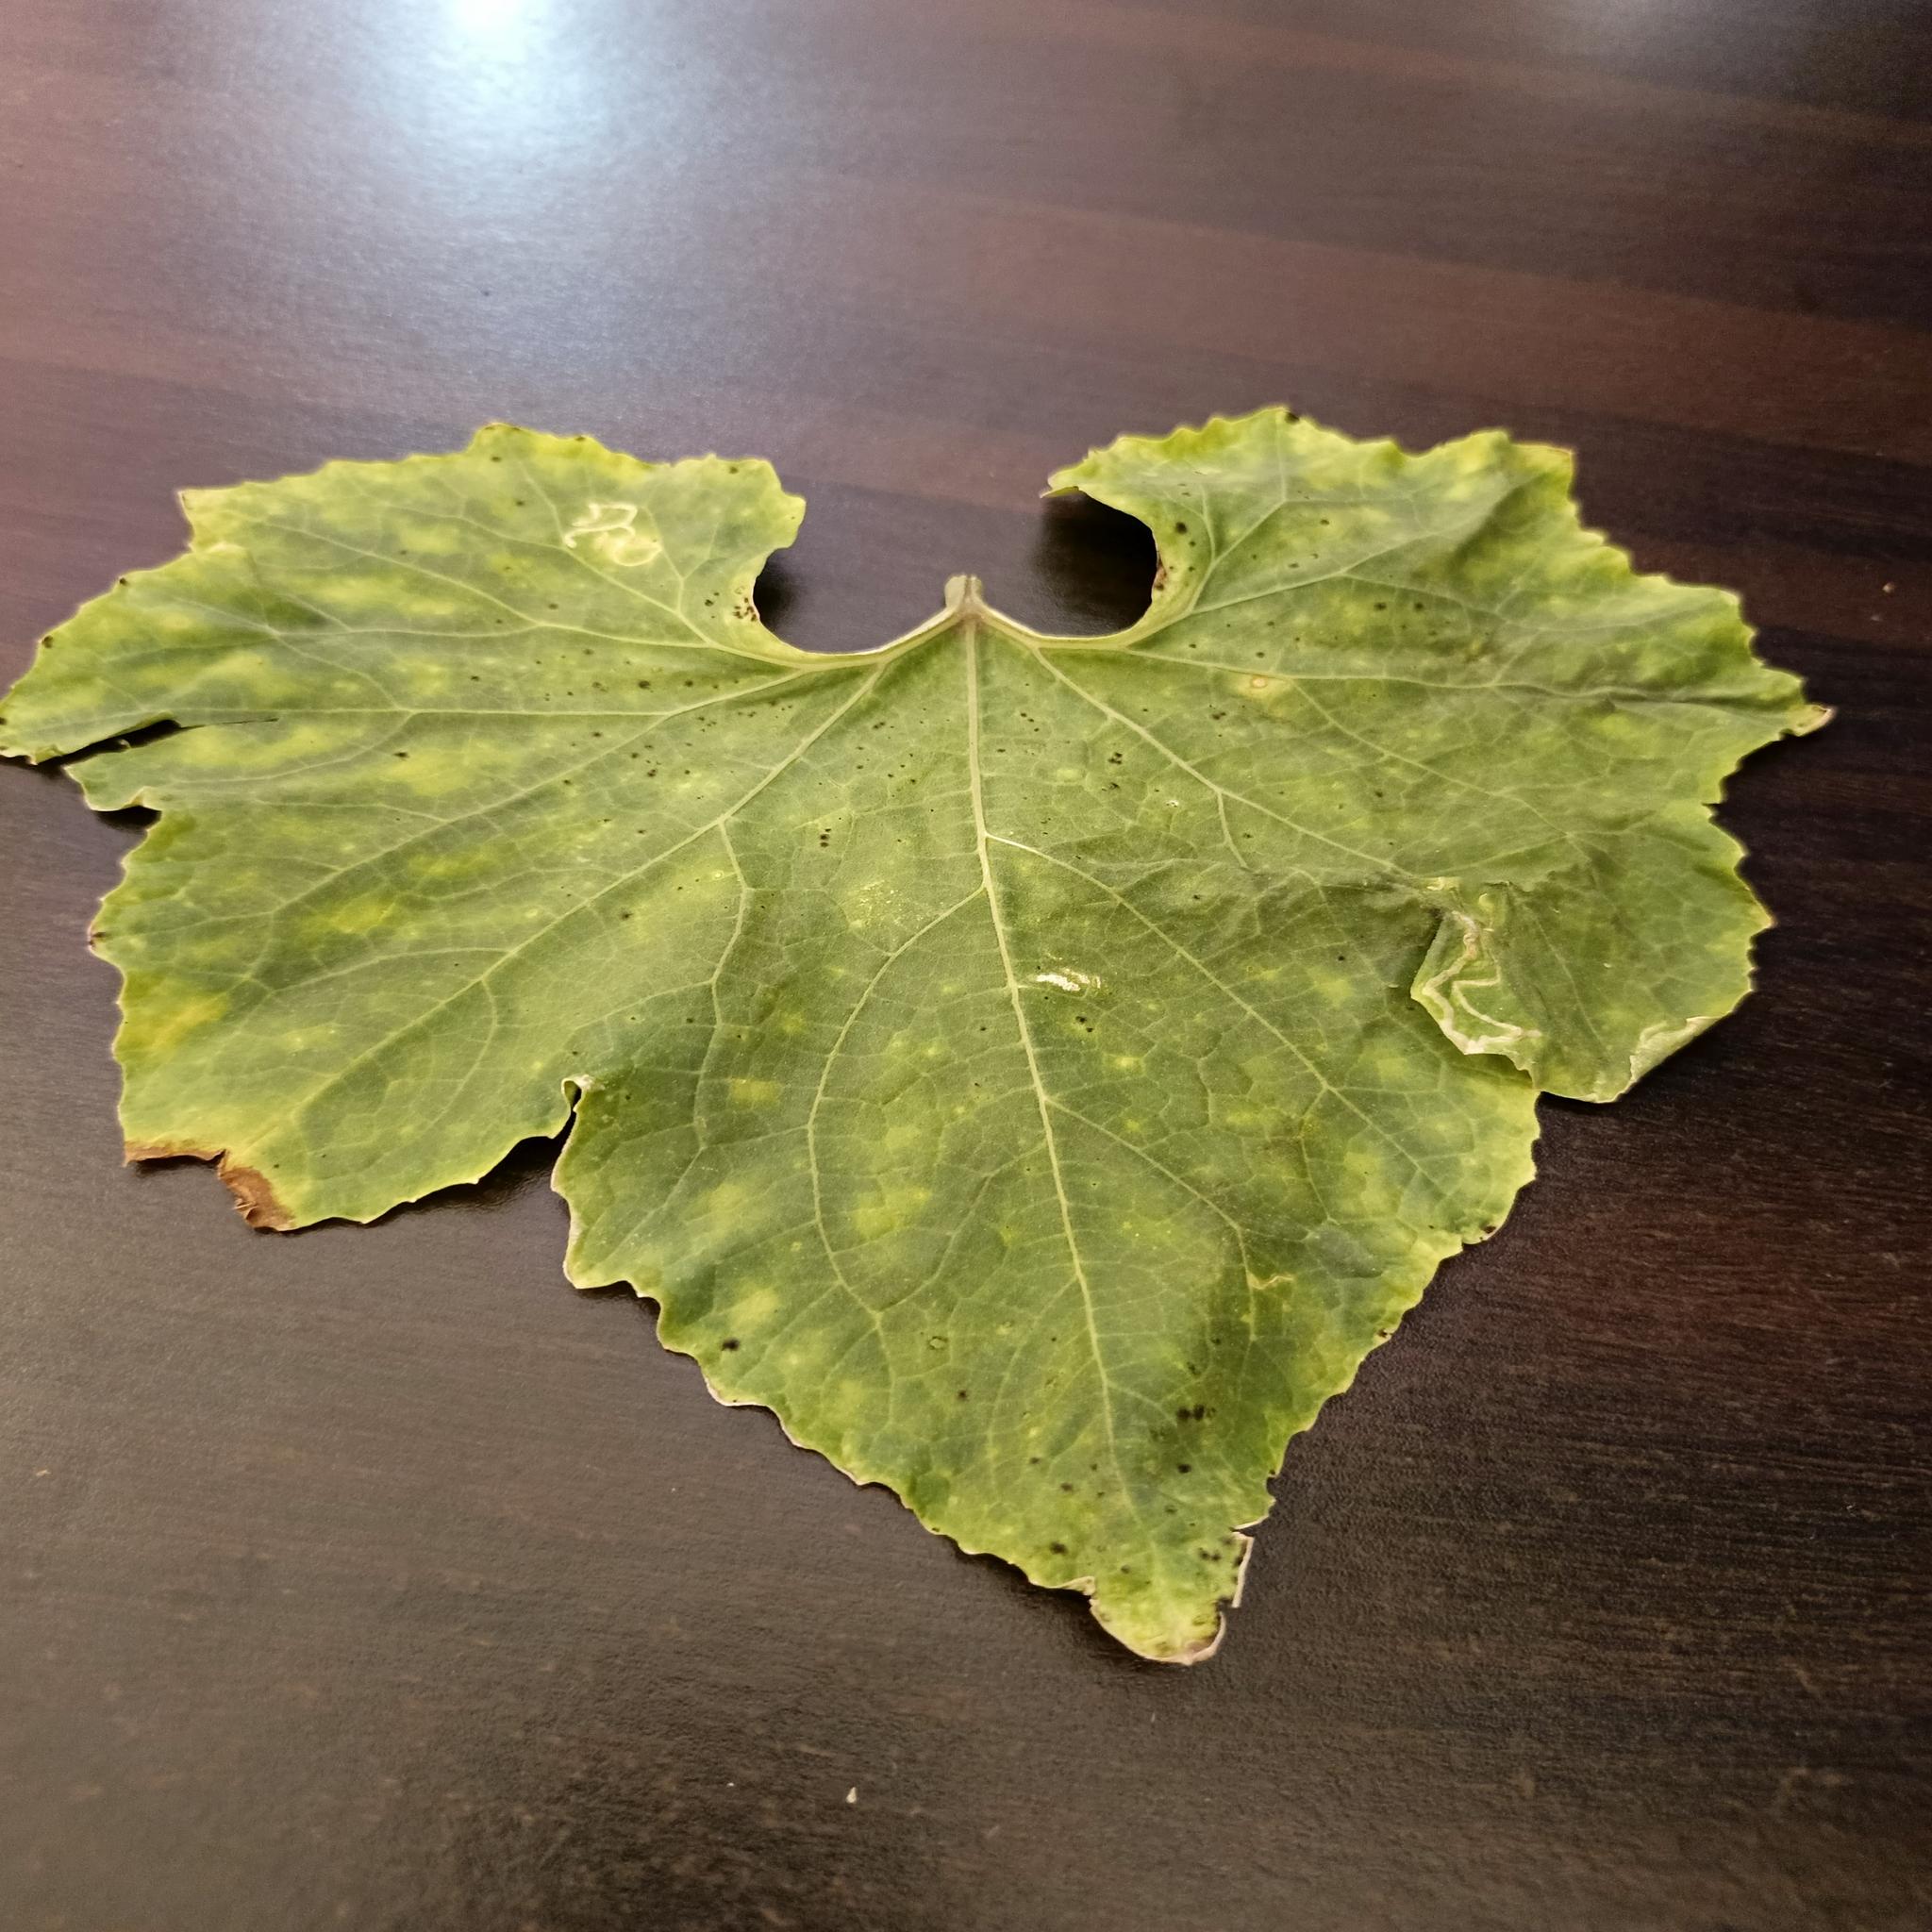
Label: Leaf miner